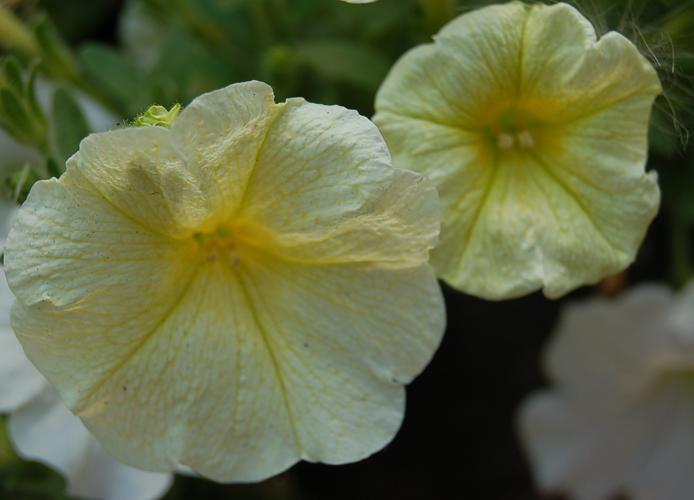
Label: petunia